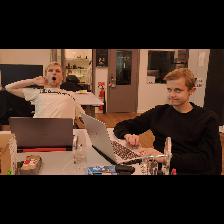
Label: Human